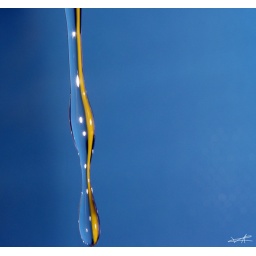
yellow in a blue land